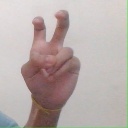
अक्षर: ई